HMS Nairana (1917)

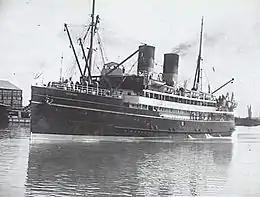
Black and white photograph of passenger ship with twin funnels, under steam

As well as passengers, "Nairana" regularly carried cargo, including gold bullion, and live animals such as horses and cattle between Tasmania and the mainland. A Tasmanian devil being transported to Melbourne Zoo in a wooden crate placed in one of the ship's four horse stalls escaped by chewing a hole through its box, and was never seen again. In 1934, her code letters were changed to VJGY. "Nairana" was withdrawn from service in December 1935 as a result of a ship workers' strike, returning to the Bass Strait run in the new year. As she neared Port Phillip Bay on 12 April 1936, on a clear day with apparently calm seas, she was again struck by a rogue wave and rolled onto her port side before swinging back over to starboard and eventually righting. The impact injured most of her 88 passengers and killed four, including a family of three who disappeared after being swept overboard. Despite this, she proceeded to her berth in the Yarra River, having sustained only minor damage.